Makar Sankranti

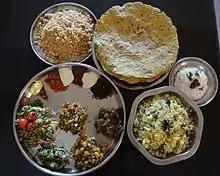
Feast of Makar Sankranti

The festival Sankranti is celebrated for four days in Andhra Pradesh and Telangana. Telugu women decorate the entrance of their homes by geometric patterns drawn using colored rice flour, called Muggu.